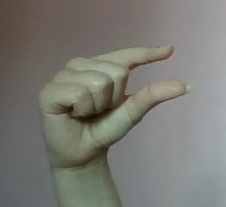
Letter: dal